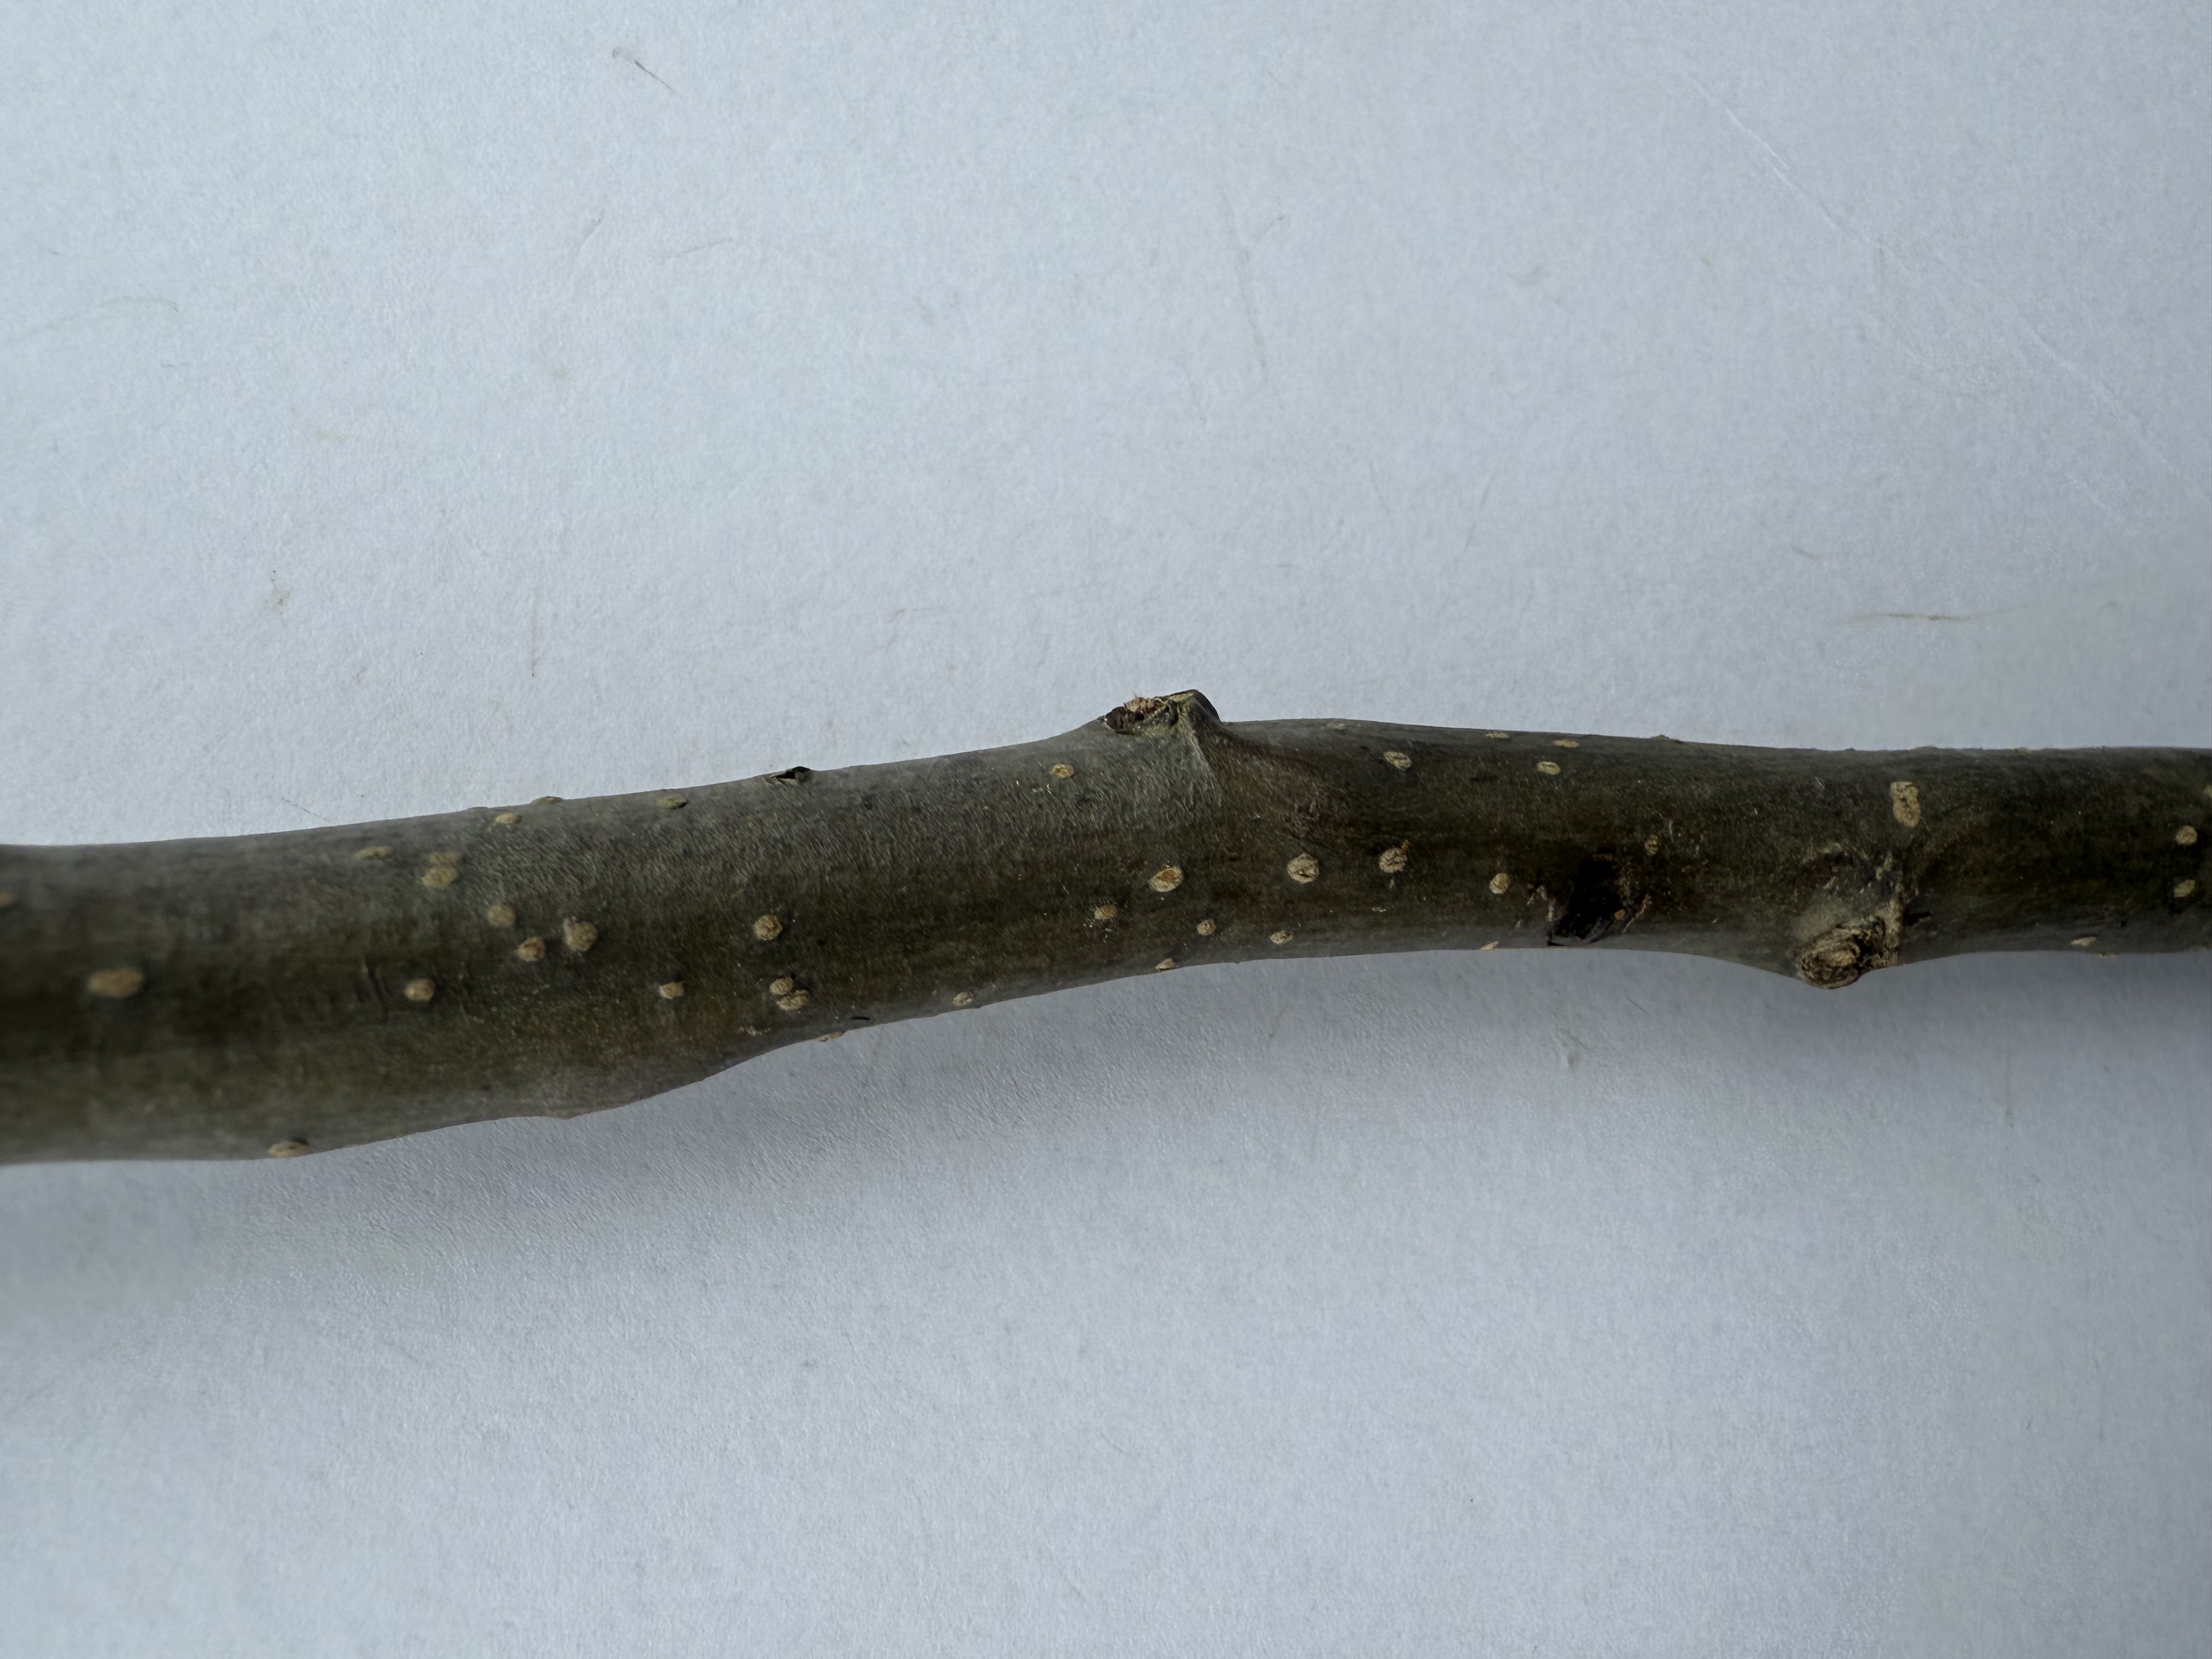
Variety: Nashi Pear